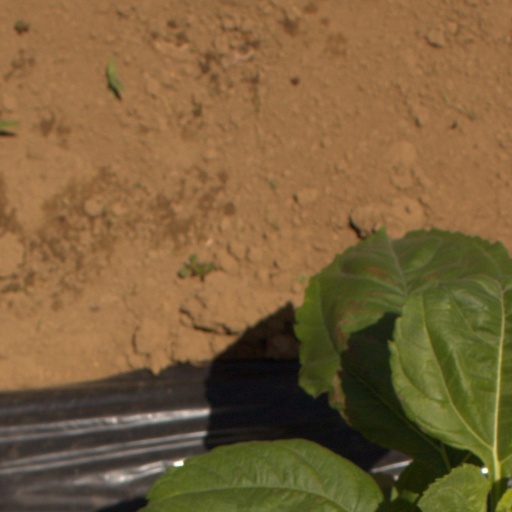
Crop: Jerusalem artichoke